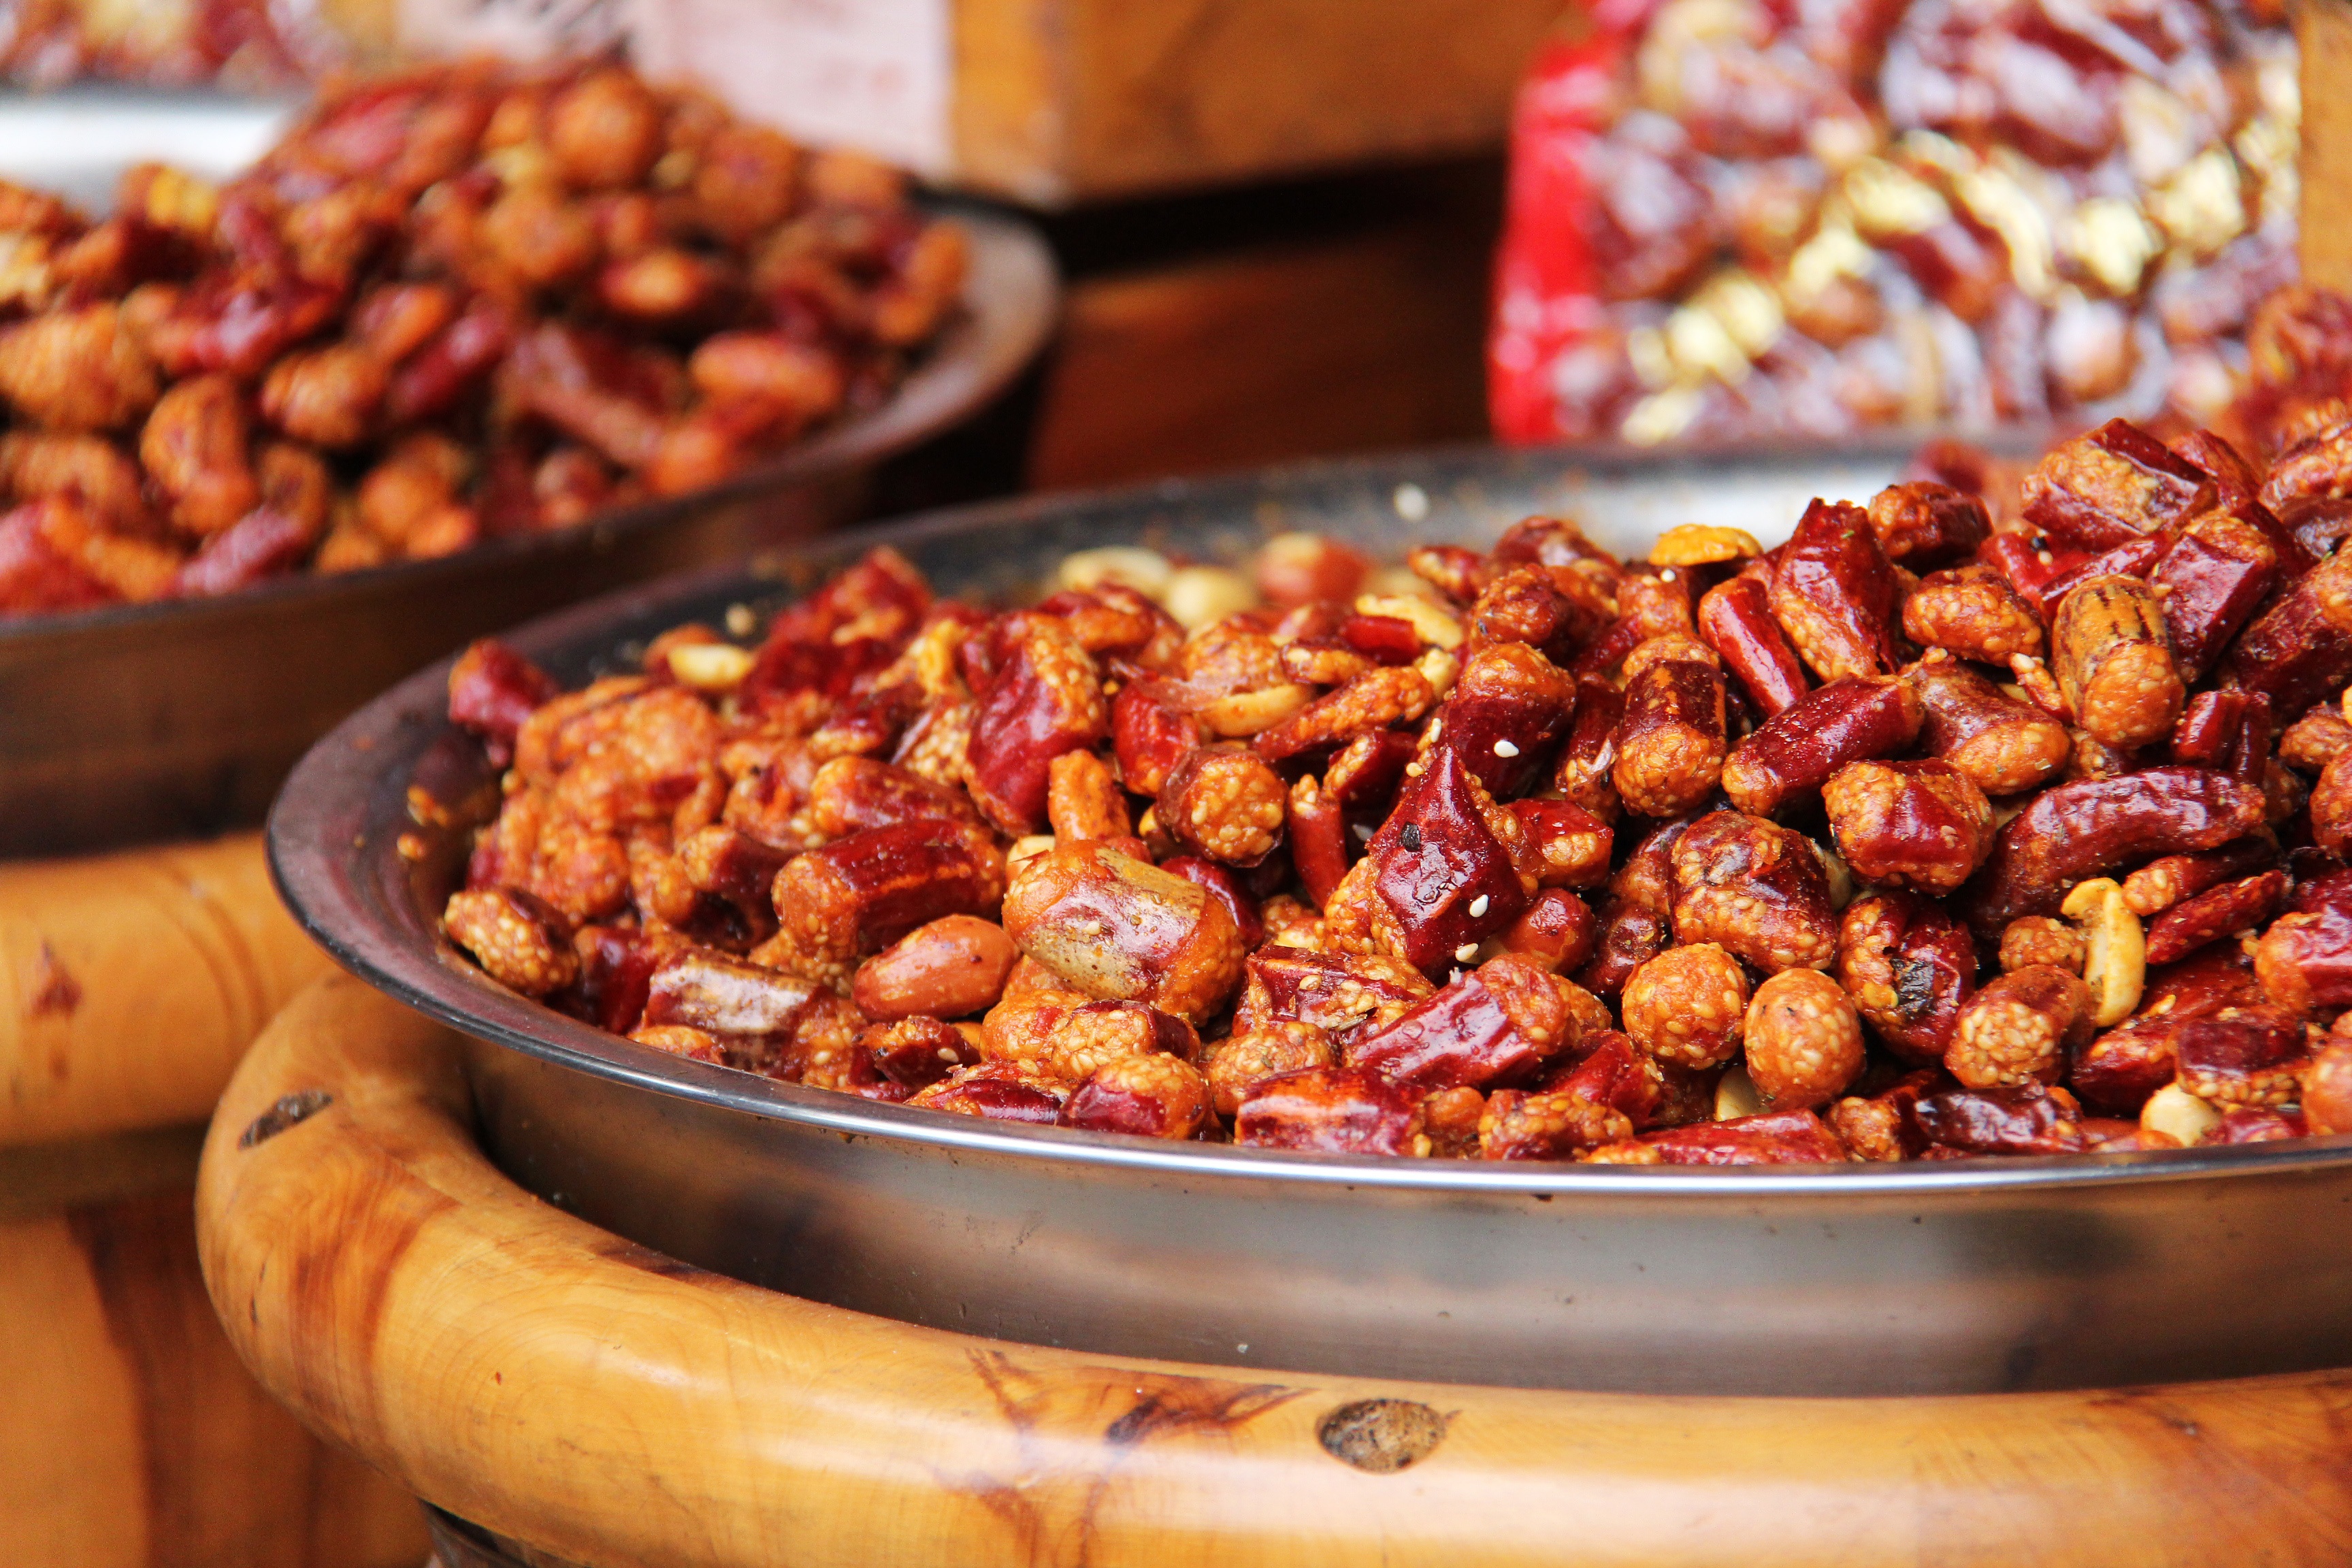
plant, fruit, travel, dish, meal, food, chili, produce, vegetable, tourism, breakfast, meat, cuisine, delicious, nuts, hot, spicy, chengdu, china, popular, flowering plant, jinli, land plant, snack food, seafood boil, local products, fried peanuts, dry chili